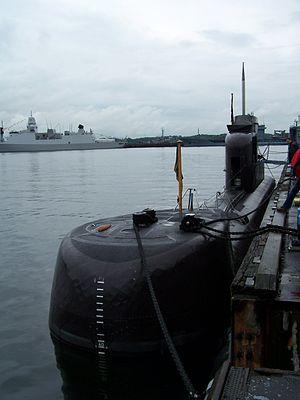
Le terme U-Boot désigne les sous-marins allemands des deux guerres mondiales. Ils sont surtout célèbres pour leurs campagnes d'attaques de convois de ravitaillement partant des États-Unis et du Canada pour l'Europe.
Voici une liste des classes de sous-marins militaires :